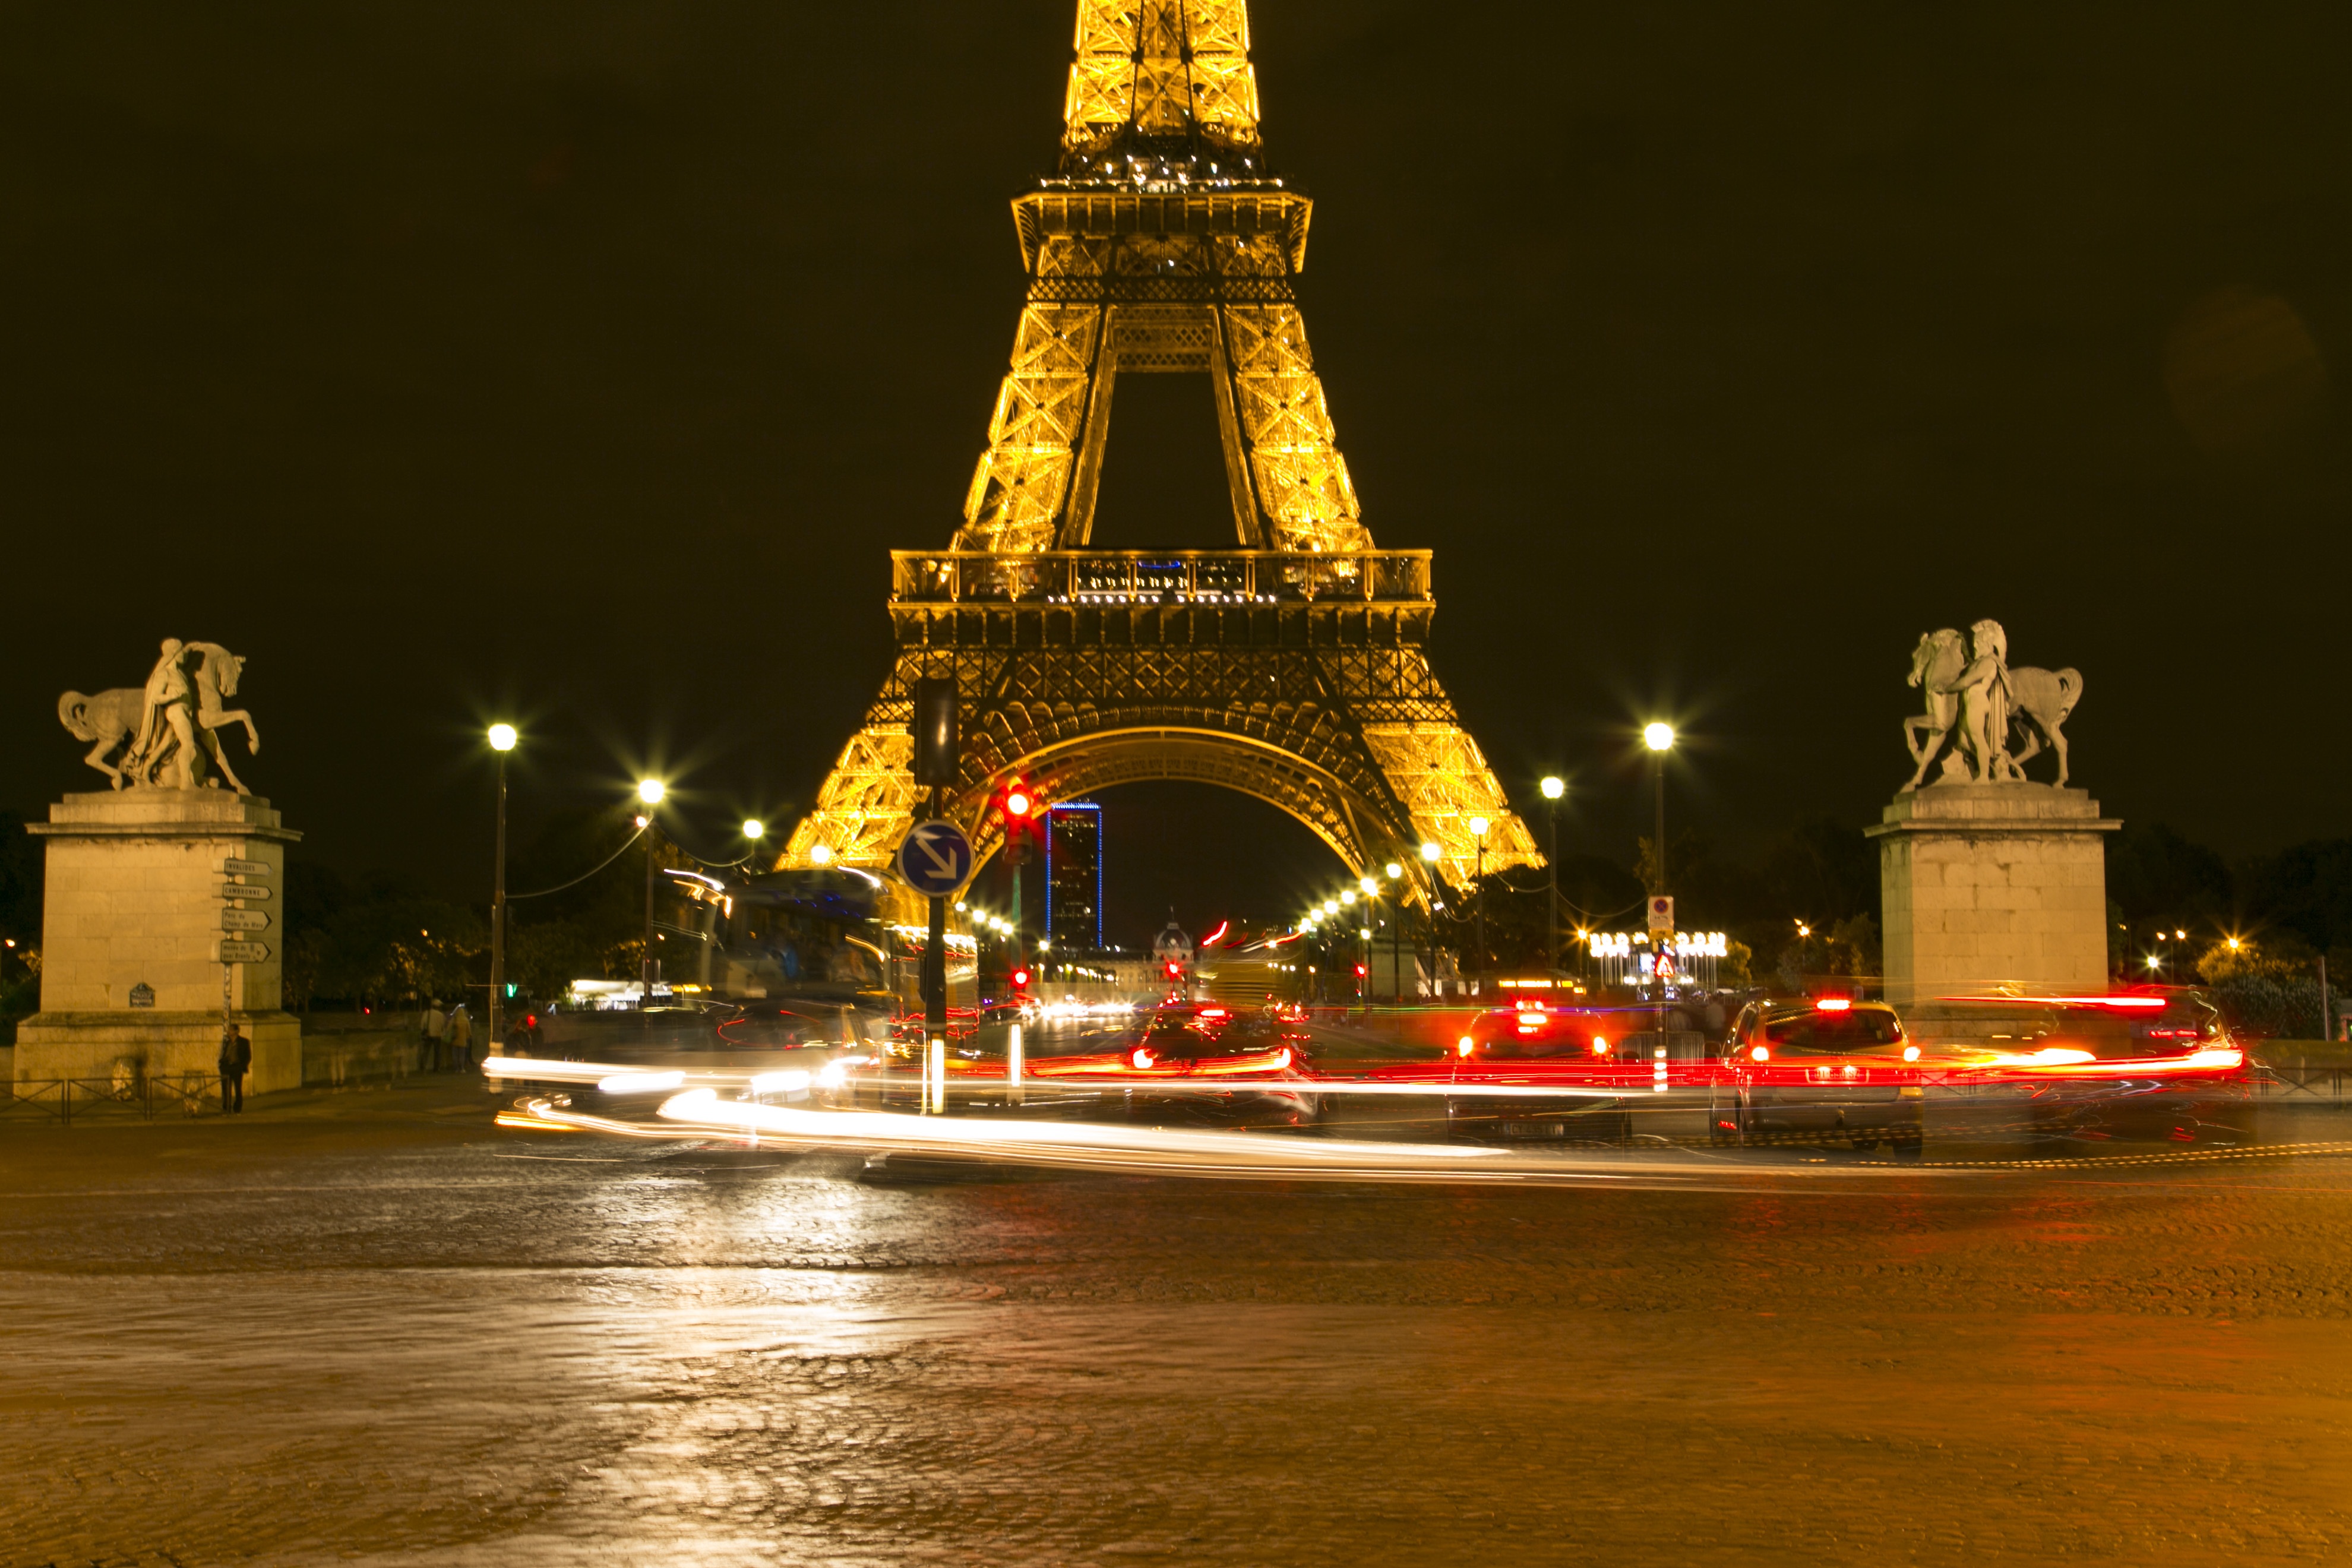
light, night, paris, evening, tower, landmark, christmas, christmas tree, christmas decoration, night view, effie hilton iron tower